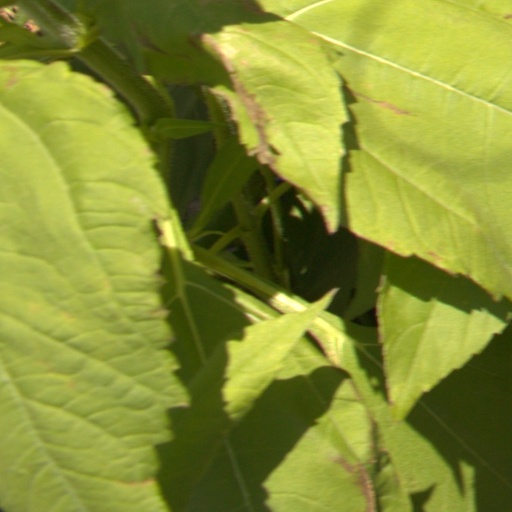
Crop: Jerusalem artichoke